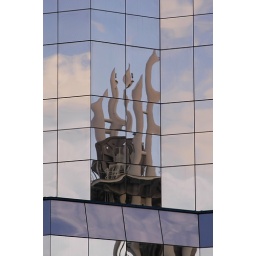
Reflections in the windows of the Quay west building